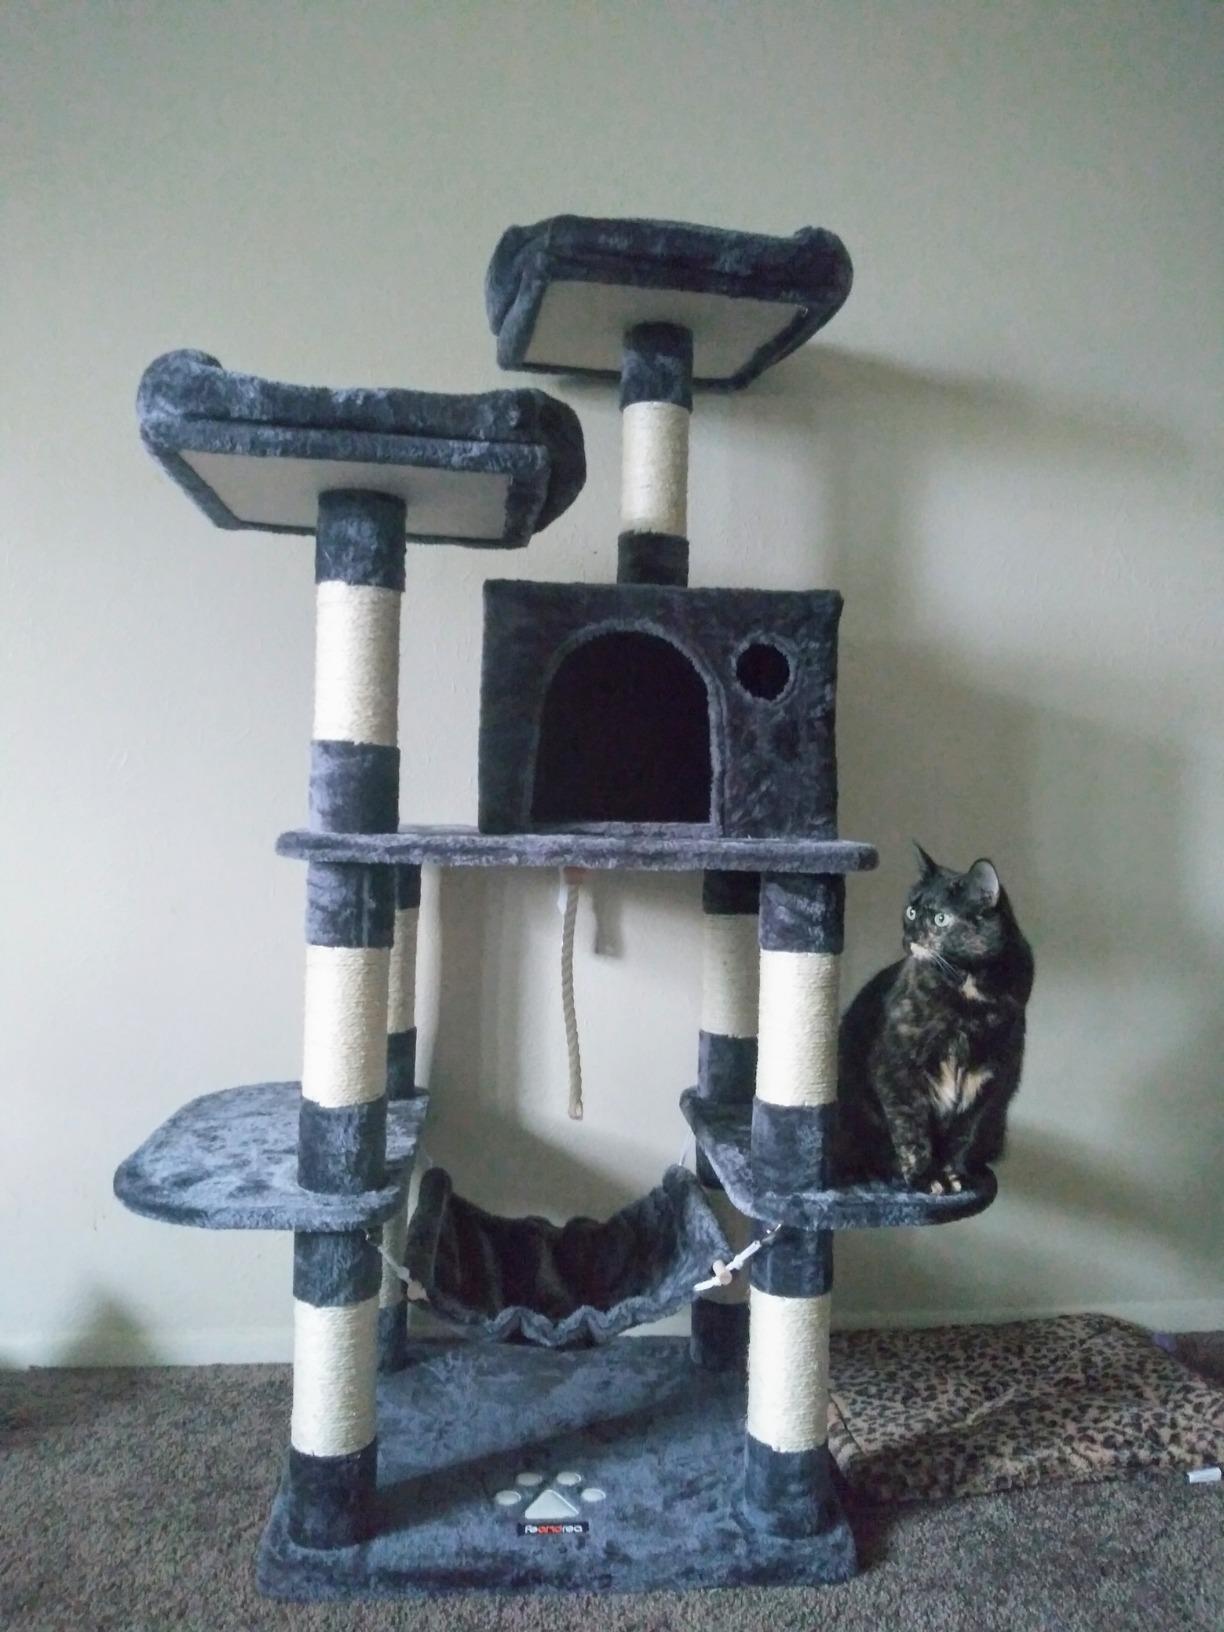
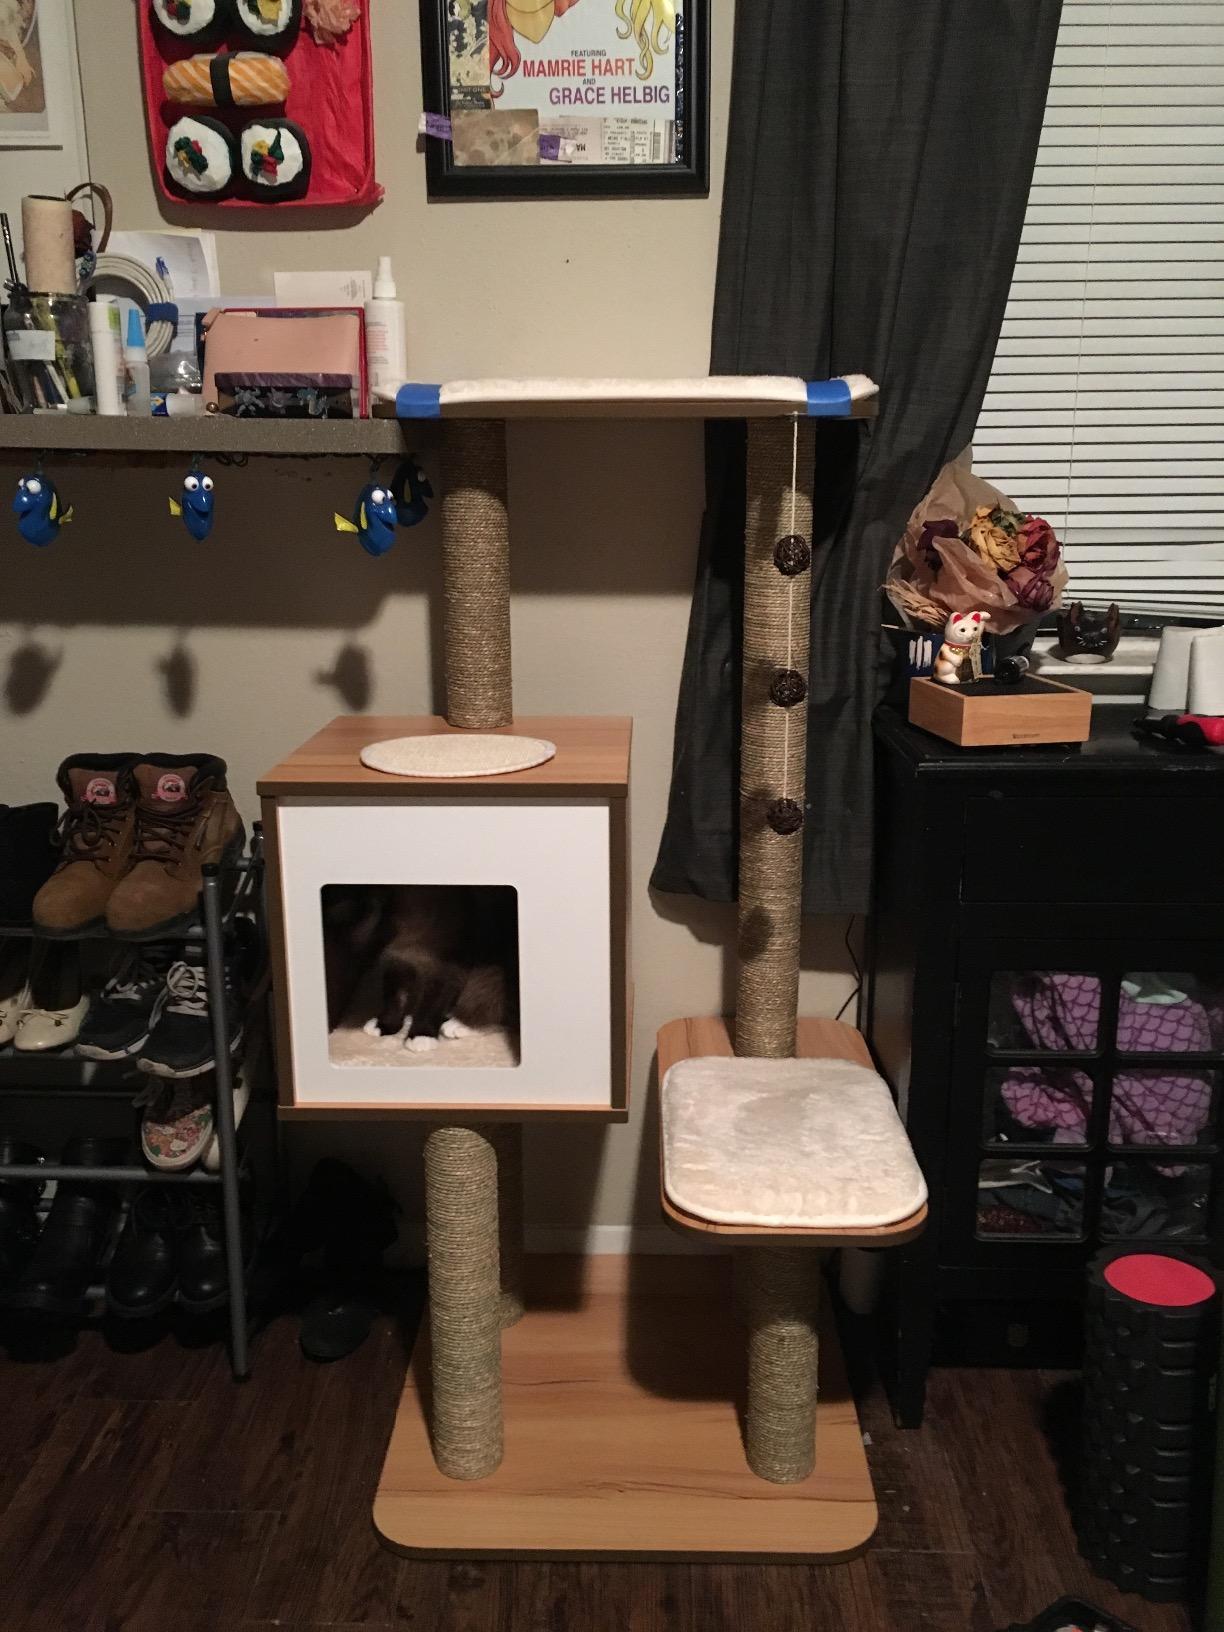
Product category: items_cat tree
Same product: no